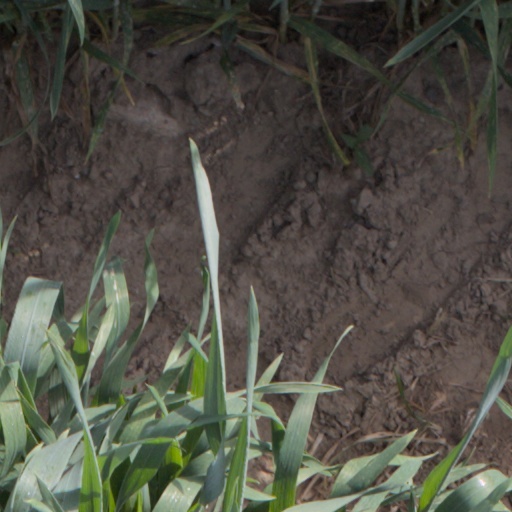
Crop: wheat